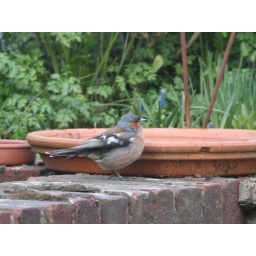
A tubby little chaffinch by a bowl of water left out by Kate.